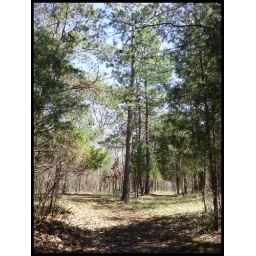
&amp;quot;two roads diverged in a yellow wood...&amp;quot;